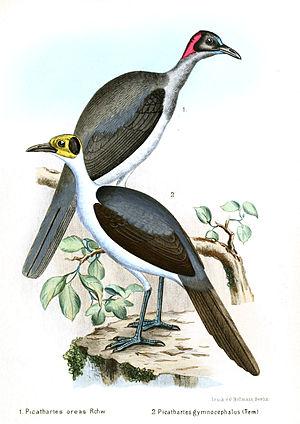
Le Picatharte du Cameroun est une espèce de passereaux appartenant à la famille des Picathartidae.